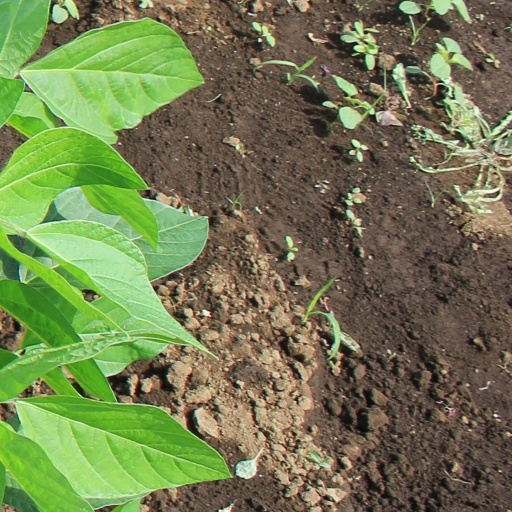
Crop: soybean